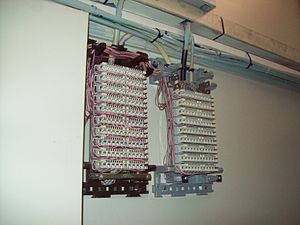
Krone LSA-PLUS
Krydsfelt med krone-forbindelser.
Krone LSA-PLUS er en europæisk klemmeforbindelsesstandard til telekommunikation. Krone LSA-PLUS er en alternativ til 110 block.